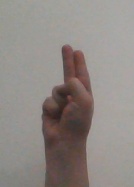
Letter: taa